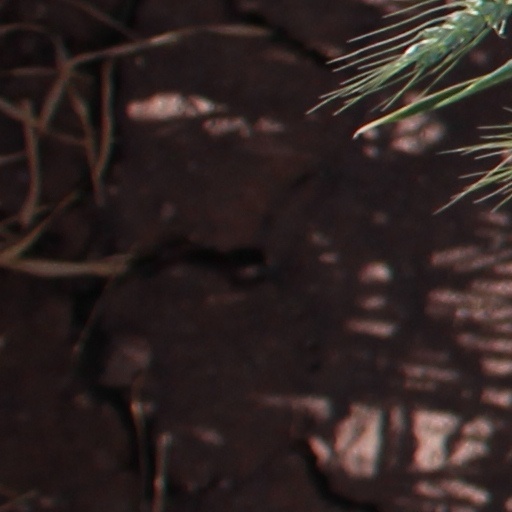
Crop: wheat